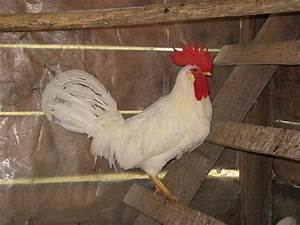
Label: chicken